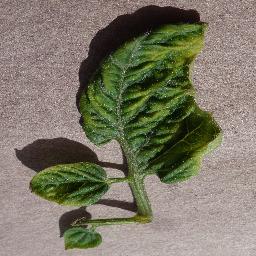
Label: Tomato___Tomato_Yellow_Leaf_Curl_Virus